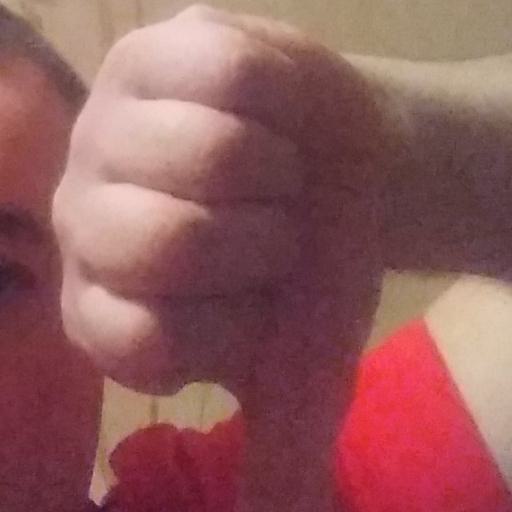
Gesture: dislike